20th National Film Awards

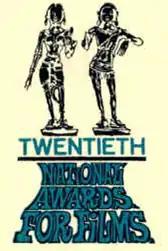
20th National Film Awards

The 20th National Film Awards, presented by Ministry of Information and Broadcasting, India to felicitate the best of Indian Cinema released in the year 1972.